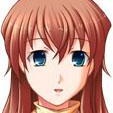
Portrait style: Anime Portrait